Cable Building (New York City)

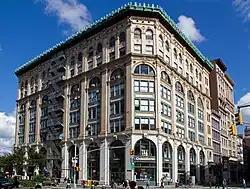
The Cable Building from the south (2011)

The Cable Building is located at 611 Broadway at the northwest corner with Houston Street in NoHo and Greenwich Village, in Manhattan, New York City. Since it spans a block, the Cable Building also has addresses of 2–18 West Houston Street and 178–188 Mercer Street.